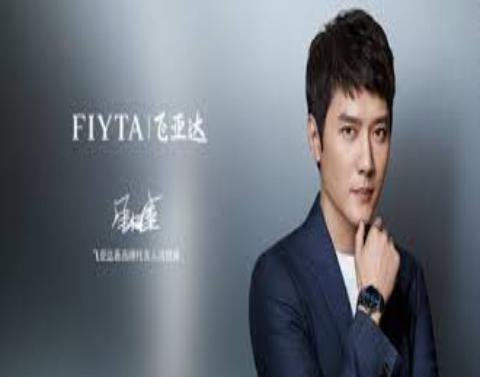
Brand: fiyta
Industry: Electronic